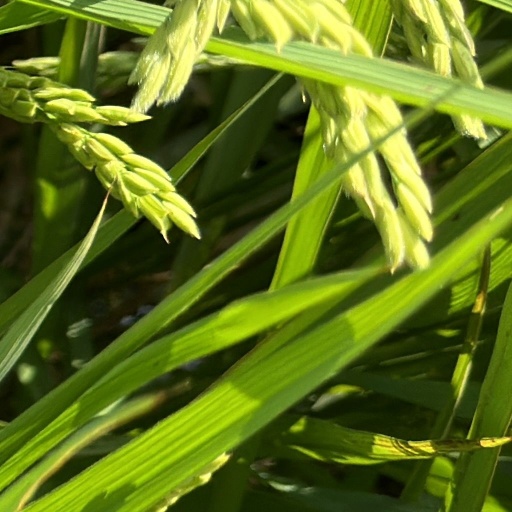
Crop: rice